Successors to Ikarus (Hungarian company)

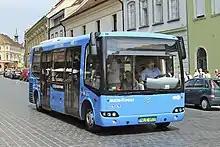
A Modulo C68e in Budapest.

Evopro is in the hands of Csaba Mészáros and was producing a variety of products, including small, Electric buses with composite, modular build, under the model name Modulo Medio Electric 20 of these vehicles were sold, after renaming the modell to Modulo C68e, to the BKV in 2014, but they proved to be severely unreliable by 2016. After 75% of them were constantly incapable of leaving the garage and 100% were useless during winter time, BKV even decided to dispose one of them in 2018.